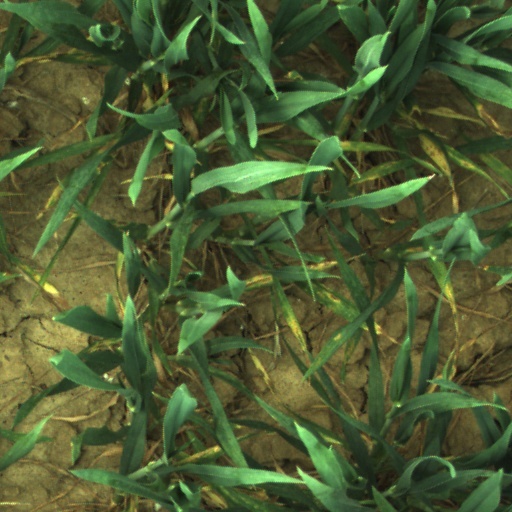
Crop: wheat